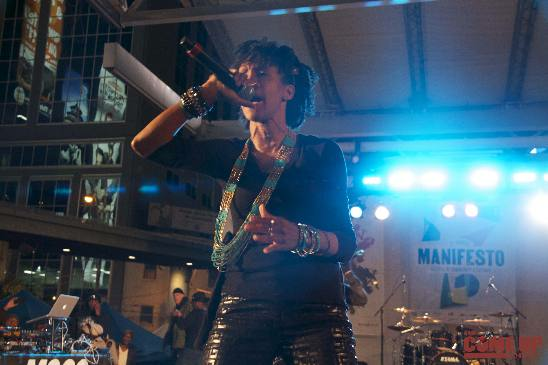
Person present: Yes